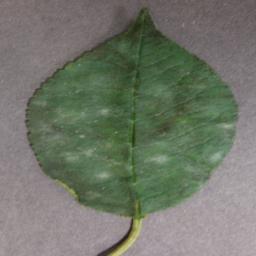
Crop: cherry
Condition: (including_sour)_powdery_mildew